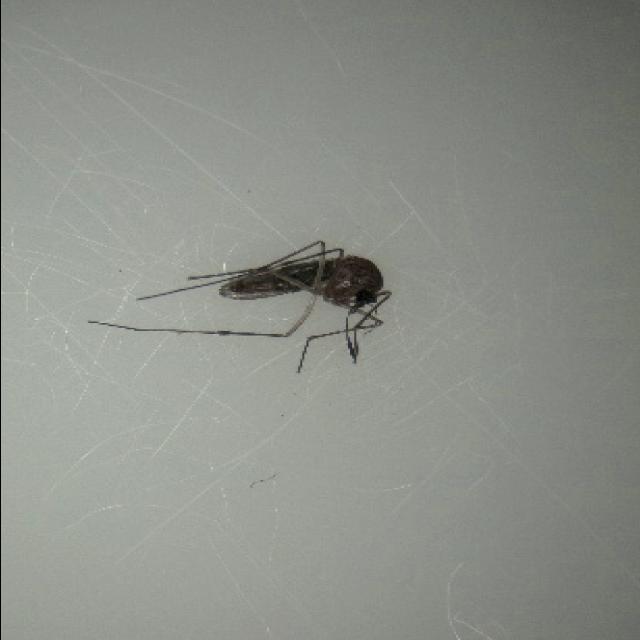
Species: culex_tritaeniorhynchus